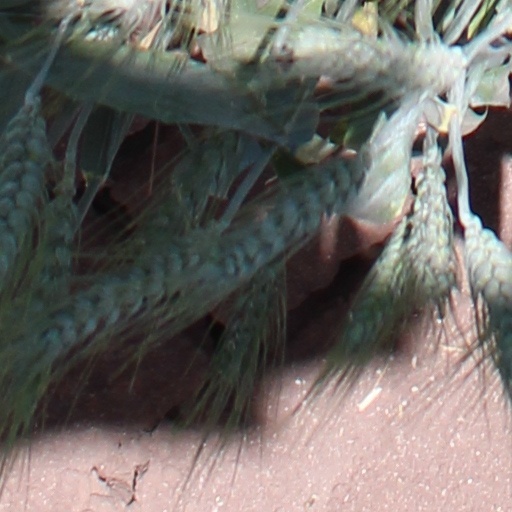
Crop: wheat